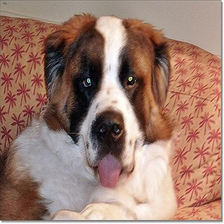
Species: dog
Breed: saint bernard